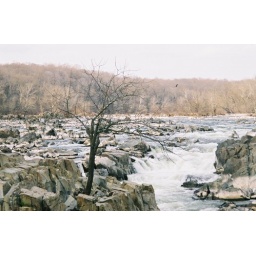
a tree usually in the water